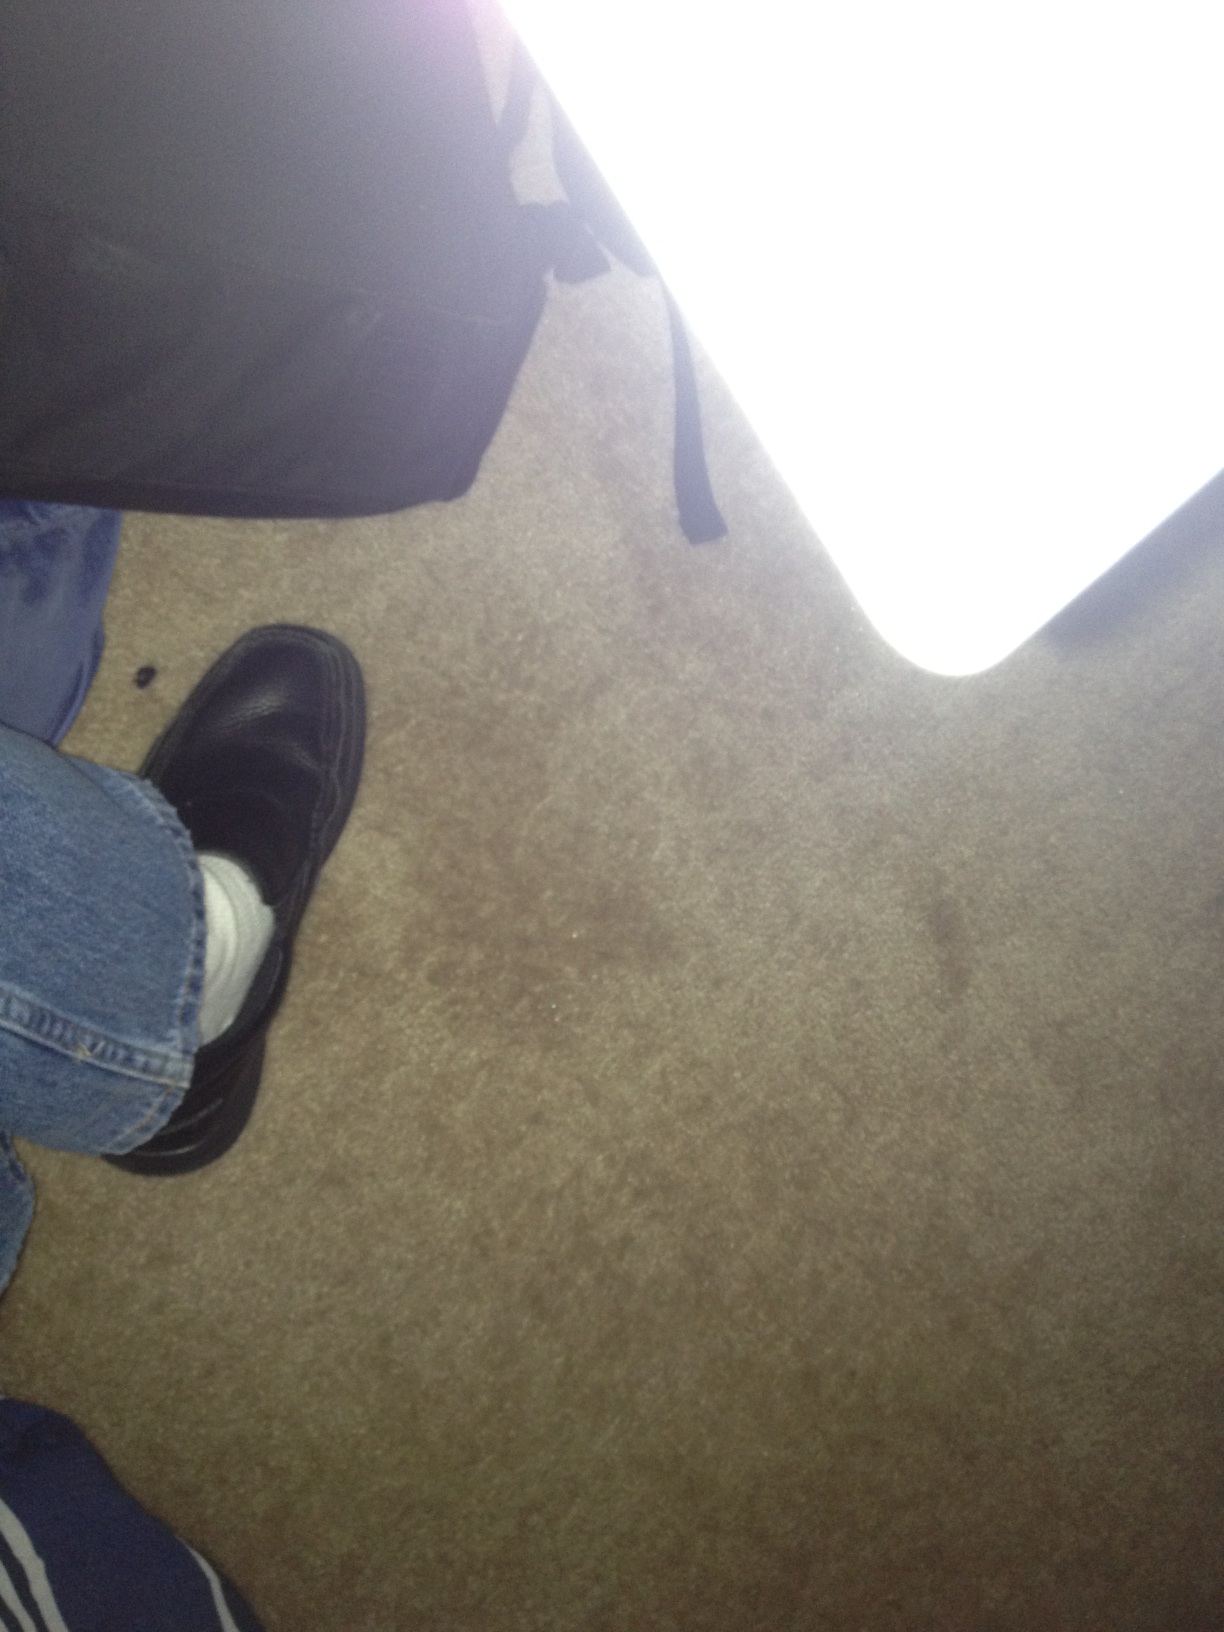Question: Is the number on the back of this card?
Answer: unanswerable